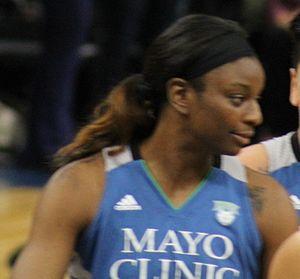
Keisha Hampton est une joueuse de basket-ball américaine, née le 22 février 1990 à Philadelphie.